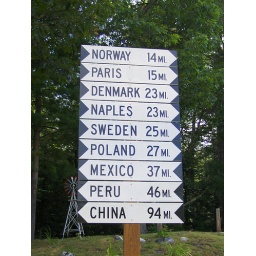
Confusing road sign in maine